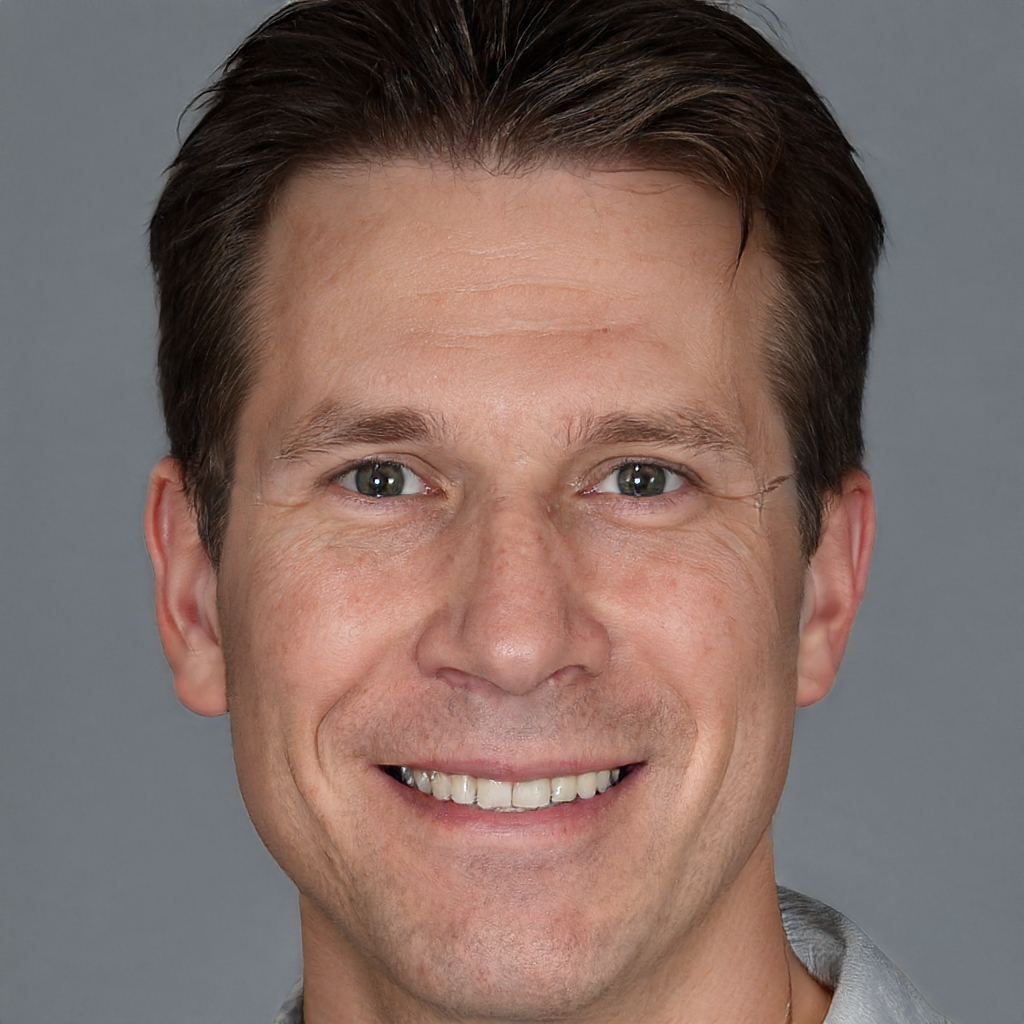
Gender: Male